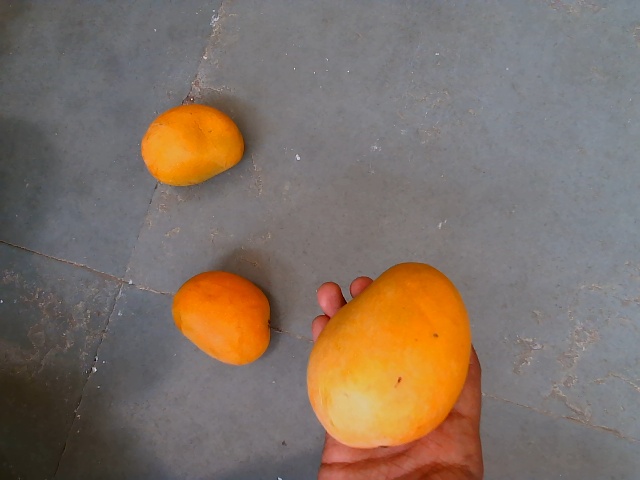
Label: Ripe_Mango